Jeroboam Glacier

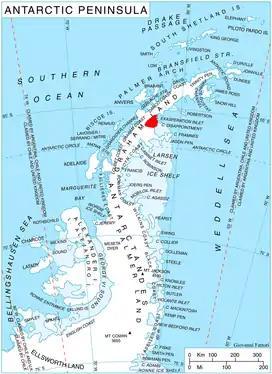
Location of Aristotle Mountains on the Antarctic Peninsula.

Jeroboam Glacier is a southwestern tributary glacier in the north foothills of Mount Sara Teodora that joins Starbuck Glacier just east of Gabriel Peak in Aristotle Mountains, on the east side of Graham Land, Antarctica. The toponym is one of several in the vicinity applied by the UK Antarctic Place-Names Committee from Herman Melville's "Moby-Dick", the "Jeroboam" being the ship that met the "Pequod".